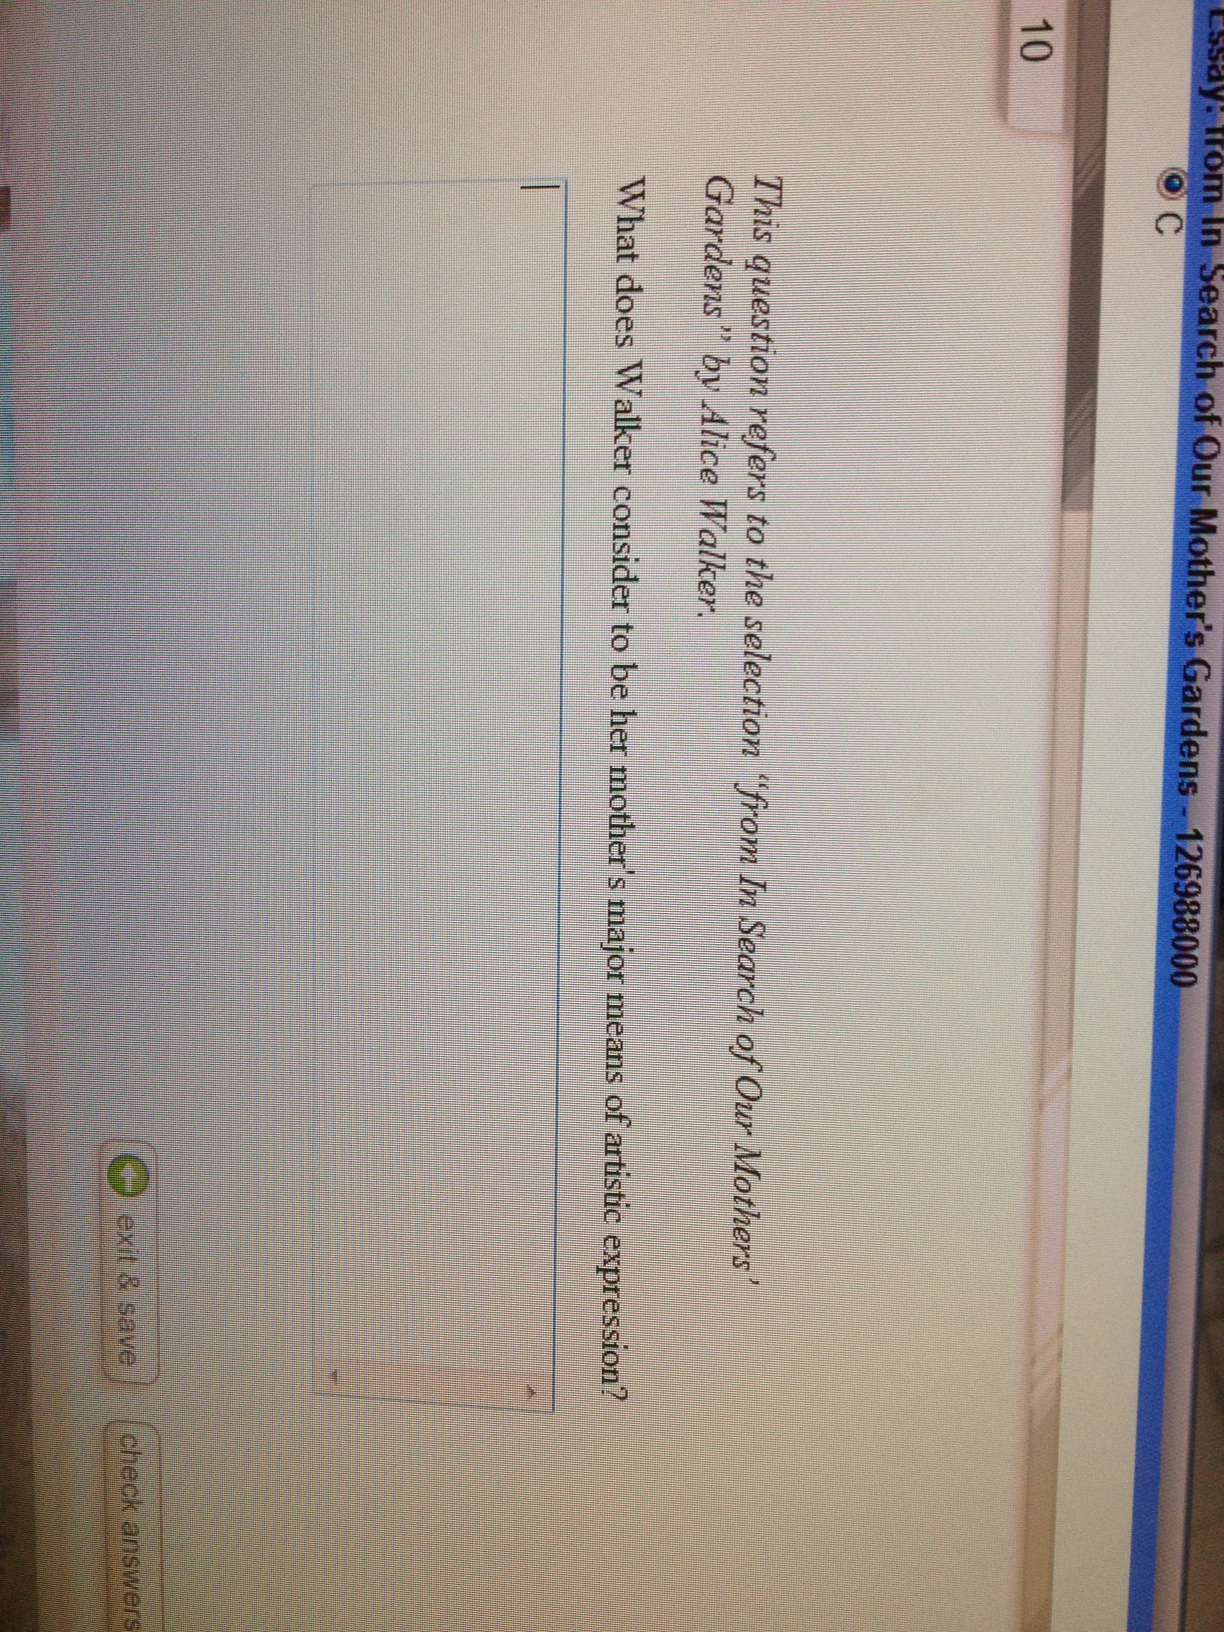Question: What does walker consider to be her mother's major means of artistic expression?
Answer: unanswerable